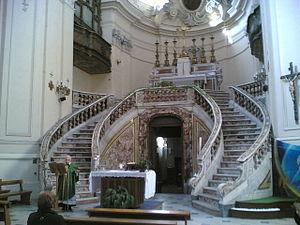
L'église Sant'Anna a Capuana est une église du centre historique de Naples donnant sur la place du même nom dans le borgo Sant'Antonio Abate. Elle dépend de l'archidiocèse de Naples.